Comfort Starr

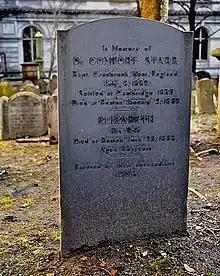
Starr's headstone in Boston

Comfort Starr (6 July 1589 – 2 January 1659) was a 17th-century English physician who emigrated to the Thirteen Colonies. He was one of the founders of Harvard College, serving as a member of the earliest incarnation of the President and Fellows of Harvard College.